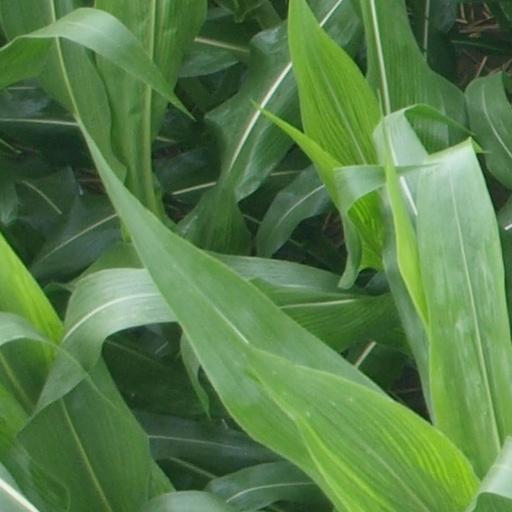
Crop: maize; corn